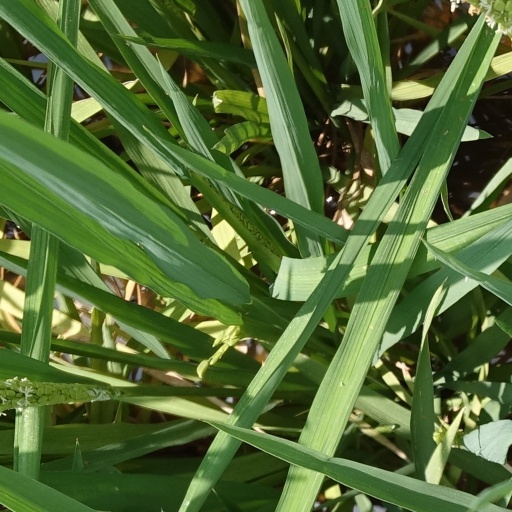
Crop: rice